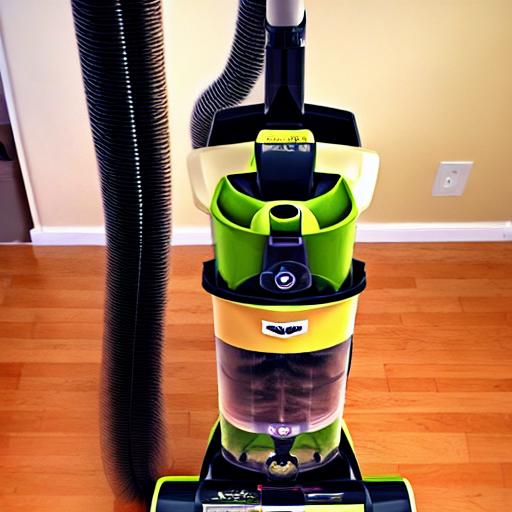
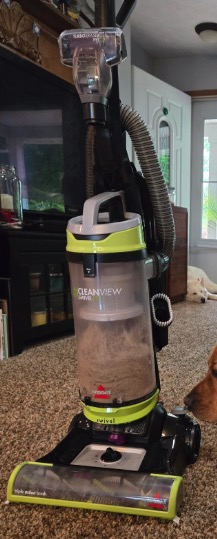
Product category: items_vacuum
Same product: no